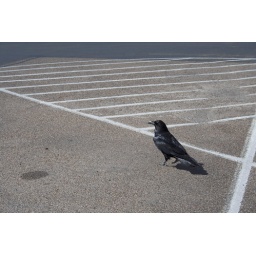
these giant (yes its big, I know you can't tell) black birds are in abundance out here...